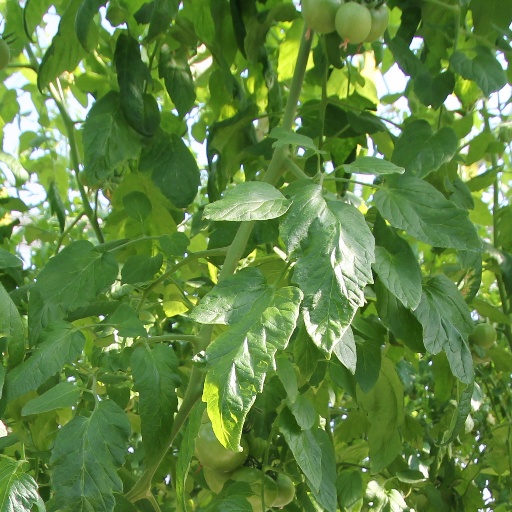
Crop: tomato